Will Byrne

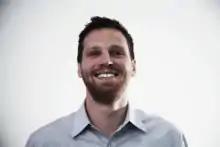
Byrne in 2014

Will Byrne is an activist and entrepreneur. Will was named one of Forbes’s 30 Under 30, and his writing has appeared in" Forbes" and "Fast Company".